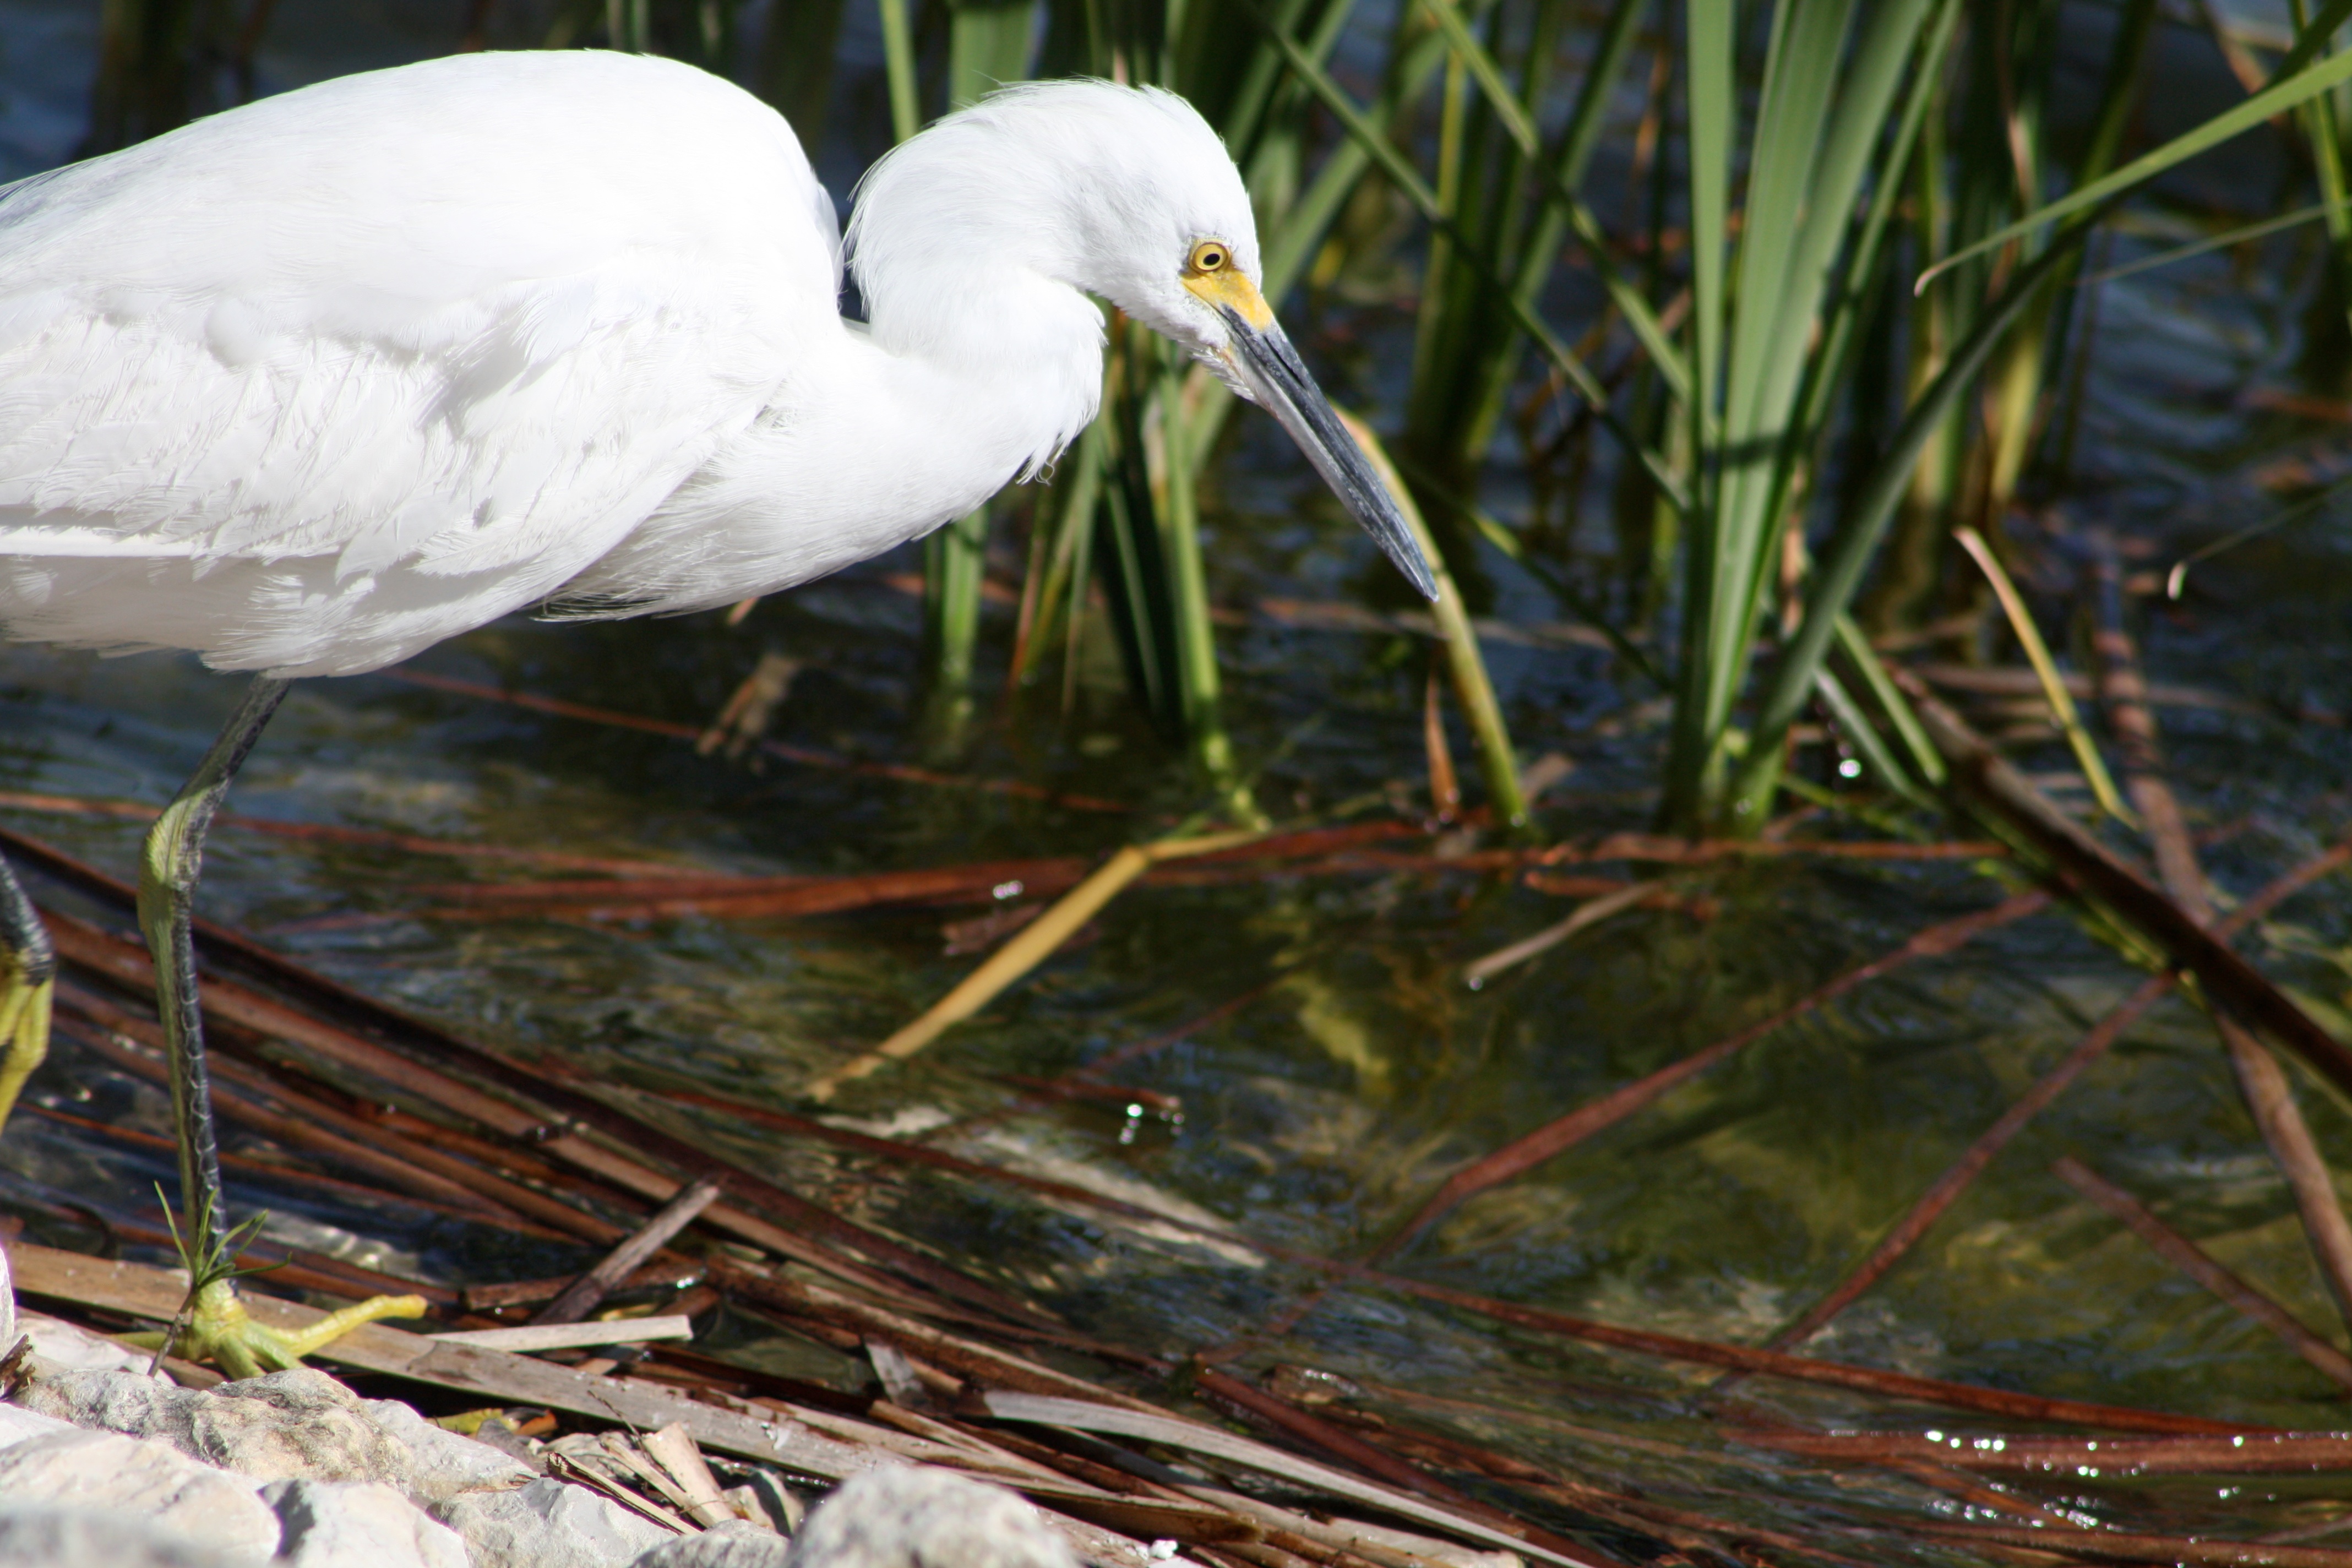
bird, wildlife, beak, fauna, wetland, vertebrate, egret, heron, pelecaniformes